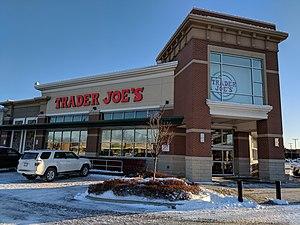
Trader Joe's est une chaîne de supermarchés domiciliée à Monrovia en Californie. En avril 2011, Trader Joe's compte 355 magasins dont la moitié en Californie. Trader Joe's est fondé par Joe Coulombe en 1958. Depuis 1979, la compagnie est gérée par un fonds familial organisé par l'homme d'affaires Theo Albrecht, le gérant des supermarchés Aldi, frère du gérant d'Aldi présent aux États-Unis.